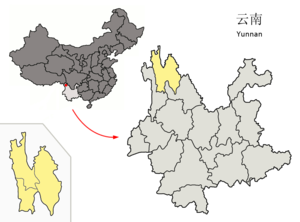
La préfecture autonome tibétaine de Diqing est une division administrative du nord-ouest de la province du Yunnan en Chine. Son chef-lieu est le xian de Shangri-La.